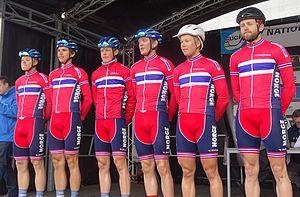
Reportage réalisé le samedi 11 avril à l'occasion du départ et de l'arrivée du Tour des Flandres espoirs 2015 à Audenarde, Belgique.
L'équipe de Norvège espoirs de cyclisme sur route est l'équipe nationale des moins de 23 ans de cyclisme sur route. La sélection représente la Norvège aux championnats du monde sur route espoirs. Elle participe également aux épreuves espoirs de l'UCI Coupe des Nations U23 qui regroupent des courses d'un jour, par étapes et des championnats de cyclisme continentaux.